High School of Glasgow

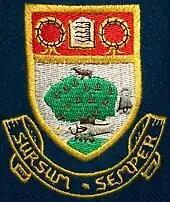
Embroidery of the school badge, showing the items from the Glasgow Story and the school's motto

In 1976, the regional council closed the Boys' High School, while the Girls' High School began admitting boys and was renamed as Cleveden Secondary School. The proposed closure was met with anger from former pupils and, the day after the closure of the Boys' High School, the new, independent, co-educational high school was created, following a merger involving the former pupils' association, the Glasgow High School Club, and Drewsteignton School in Bearsden, which effectively became the new high school. The new school moved to a site on Crow Road which had been a playing field owned by the Glasgow High School Club. In 1983 an arts and science extension was opened. The former boys' school buildings on Elmbank Street were converted to become part of Strathclyde House, headquarters of Strathclyde Regional Council, with the old school assembly hall becoming the council chamber.